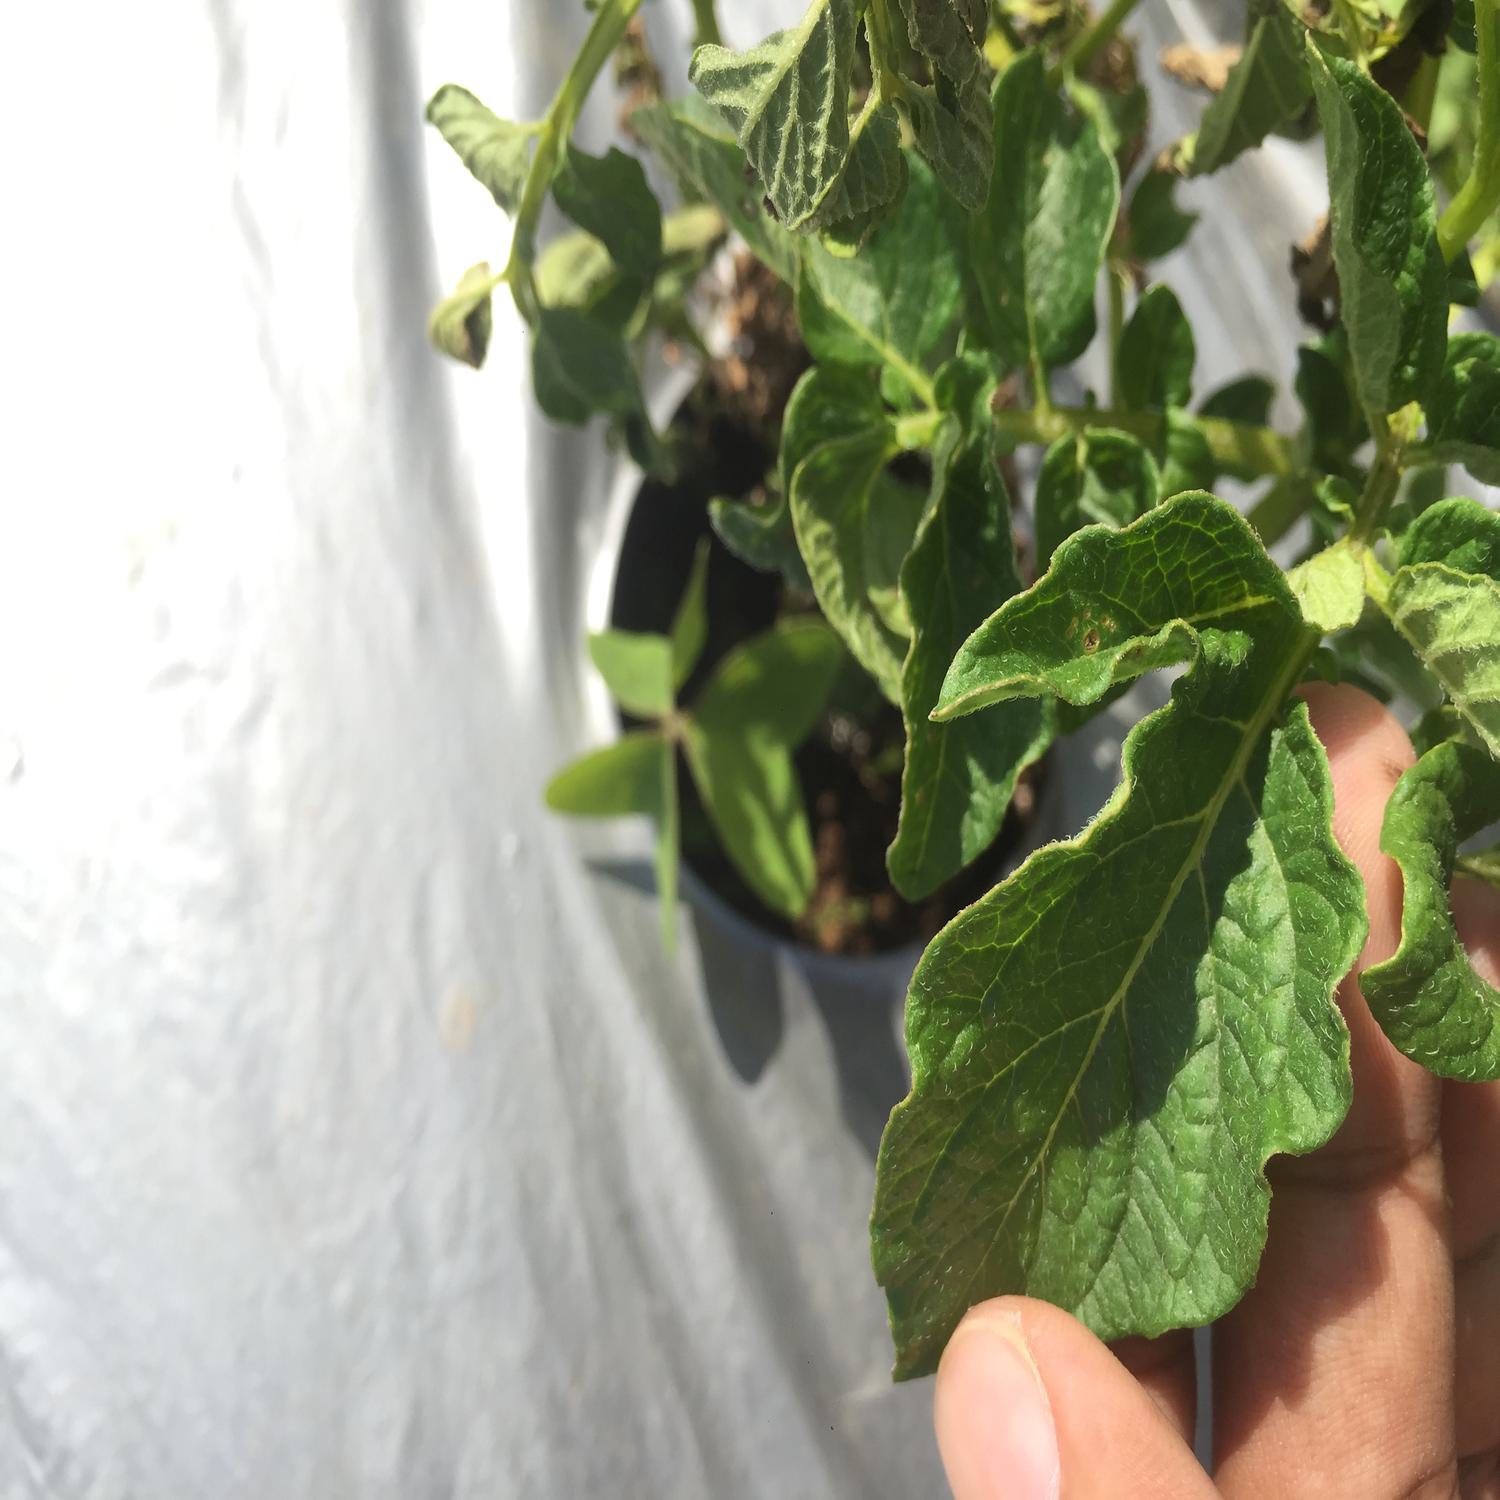
Etiqueta: Virus